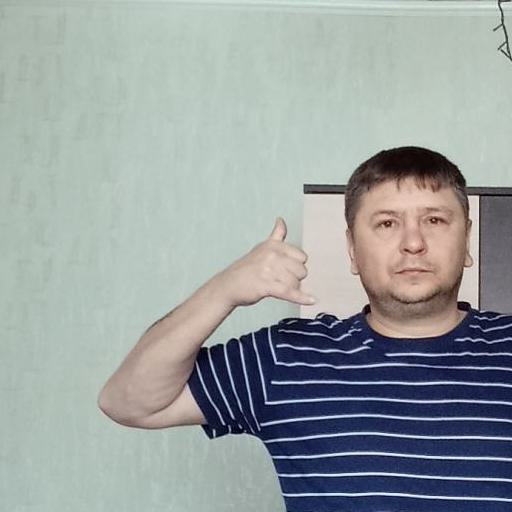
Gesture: call